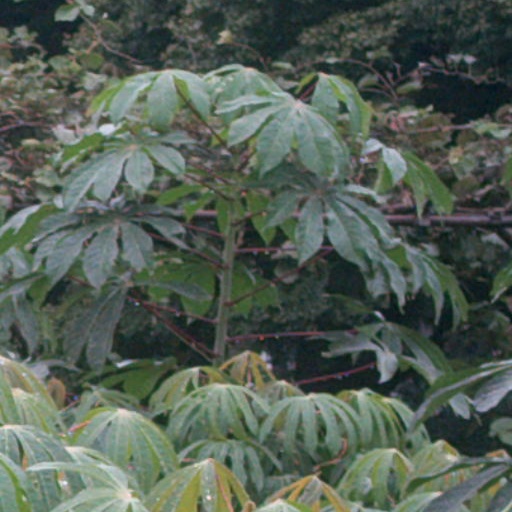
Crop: cassava